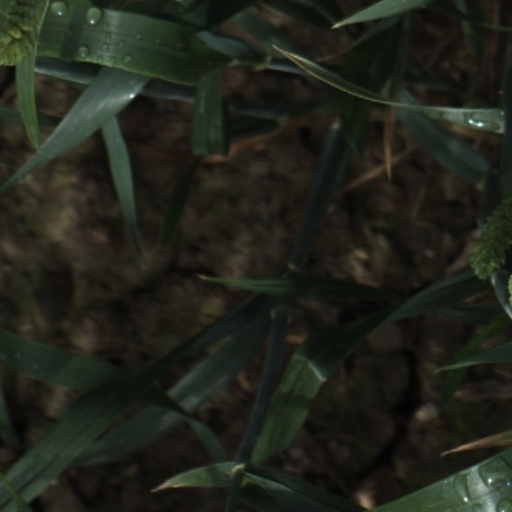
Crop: wheat